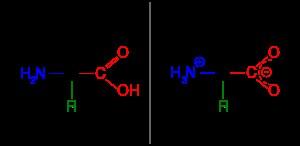
Un acide aminé est un acide carboxylique qui possède également un groupe fonctionnel amine. De tels composés organiques ont donc à la fois un groupe carboxyle –COOH et un groupe amine, par exemple une amine primaire –NH₂ ou une amine secondaire –NH–. Dans le monde vivant, on connaît environ 500 acides aminés, dont environ 149 sont présents dans les protéines. Ces acides aminés peuvent être classés de nombreuses manières différentes : on les classe ainsi souvent en fonction de la position du groupe amine par rapport au groupe carboxyle en distinguant par exemple les acides α-aminés, β-aminés, γ-aminés ou δ-aminés ; on peut également les classer en fonction de leur polarité, de leur point isoélectrique ou de leur nature aliphatique, aromatique, cyclique ou à chaîne ouverte, voire de la présence de groupes fonctionnels autres que le carboxyle et l'amine qui définissent cette classe de composés.